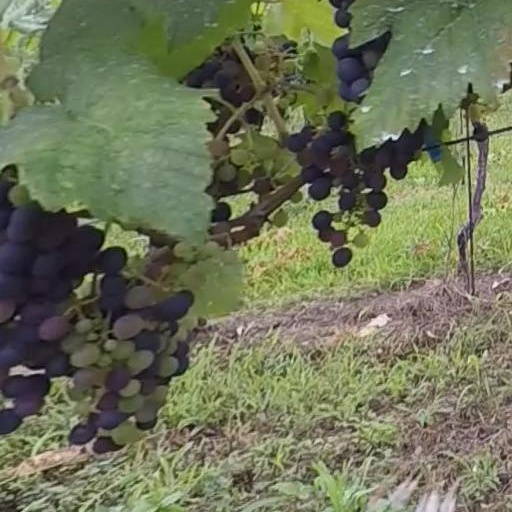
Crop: grape